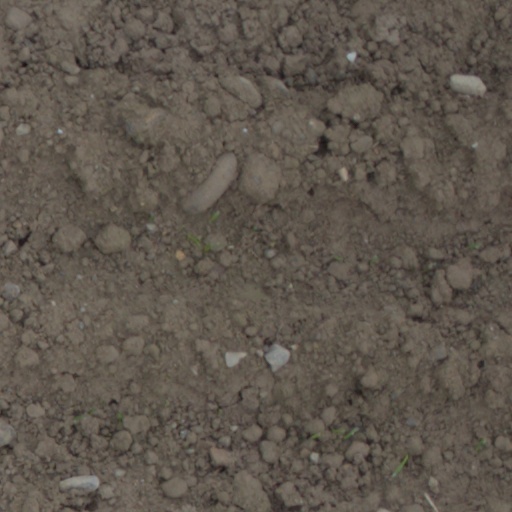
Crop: wheat